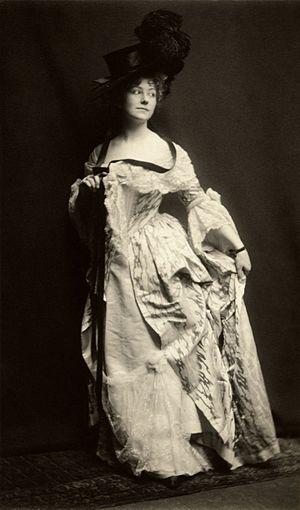
Esther Zeghdda Ben Youseph Nathan dite Zaida Ben-Yusuf, née le 21 novembre 1869 à Londres et morte le 27 septembre 1933 à New York, est une photographe américaine spécialisée dans le portrait et qui vécut essentiellement à New York.
Elsie Leslie, née le 14 août 1881 dans le New Jersey et morte le 31 octobre 1966 à New York, est une actrice américaine. Elle a été la première enfant star d'Amérique et la mieux rémunérée et la plus populaire des enfants star de son époque.